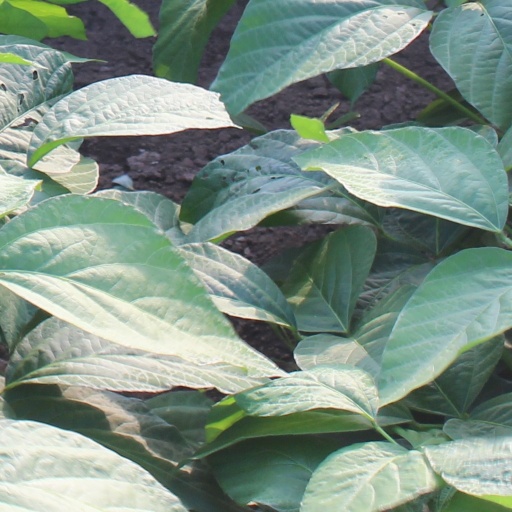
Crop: soybean